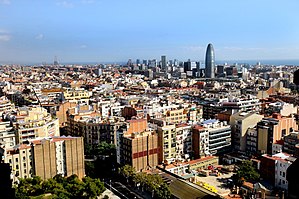
Middelhavet / Geografi / Kystlande
Barcelona er det største byområde på Middelhavets kyst. Her har Unionen for Middelhavet sit hovedkvarter.
Middelhavet er et hav, der er forbundet med Atlanterhavet. Det er stort set helt omsluttet af Middelhavslandene; mod nord Sydeuropa og Anatolien, mod syd Nordafrika og mod øst Levanten. I nogle sammenhænge betragtes Middelhavet som en del af Atlanterhavet. Som regel ses det dog som et selvstændigt hav.